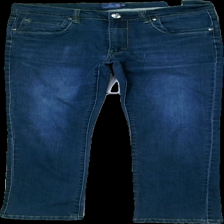
View: front
Type: Jeans
Category: Men
Brand: Not in the list
Brand text on label: Carl william
Colors: Blue
Material: 93% Cotton 7% Cont?
Cut: Tight
Trend: Denim
Price range: 50-100
Recommended usage: Reuse
Description: Blue jeans